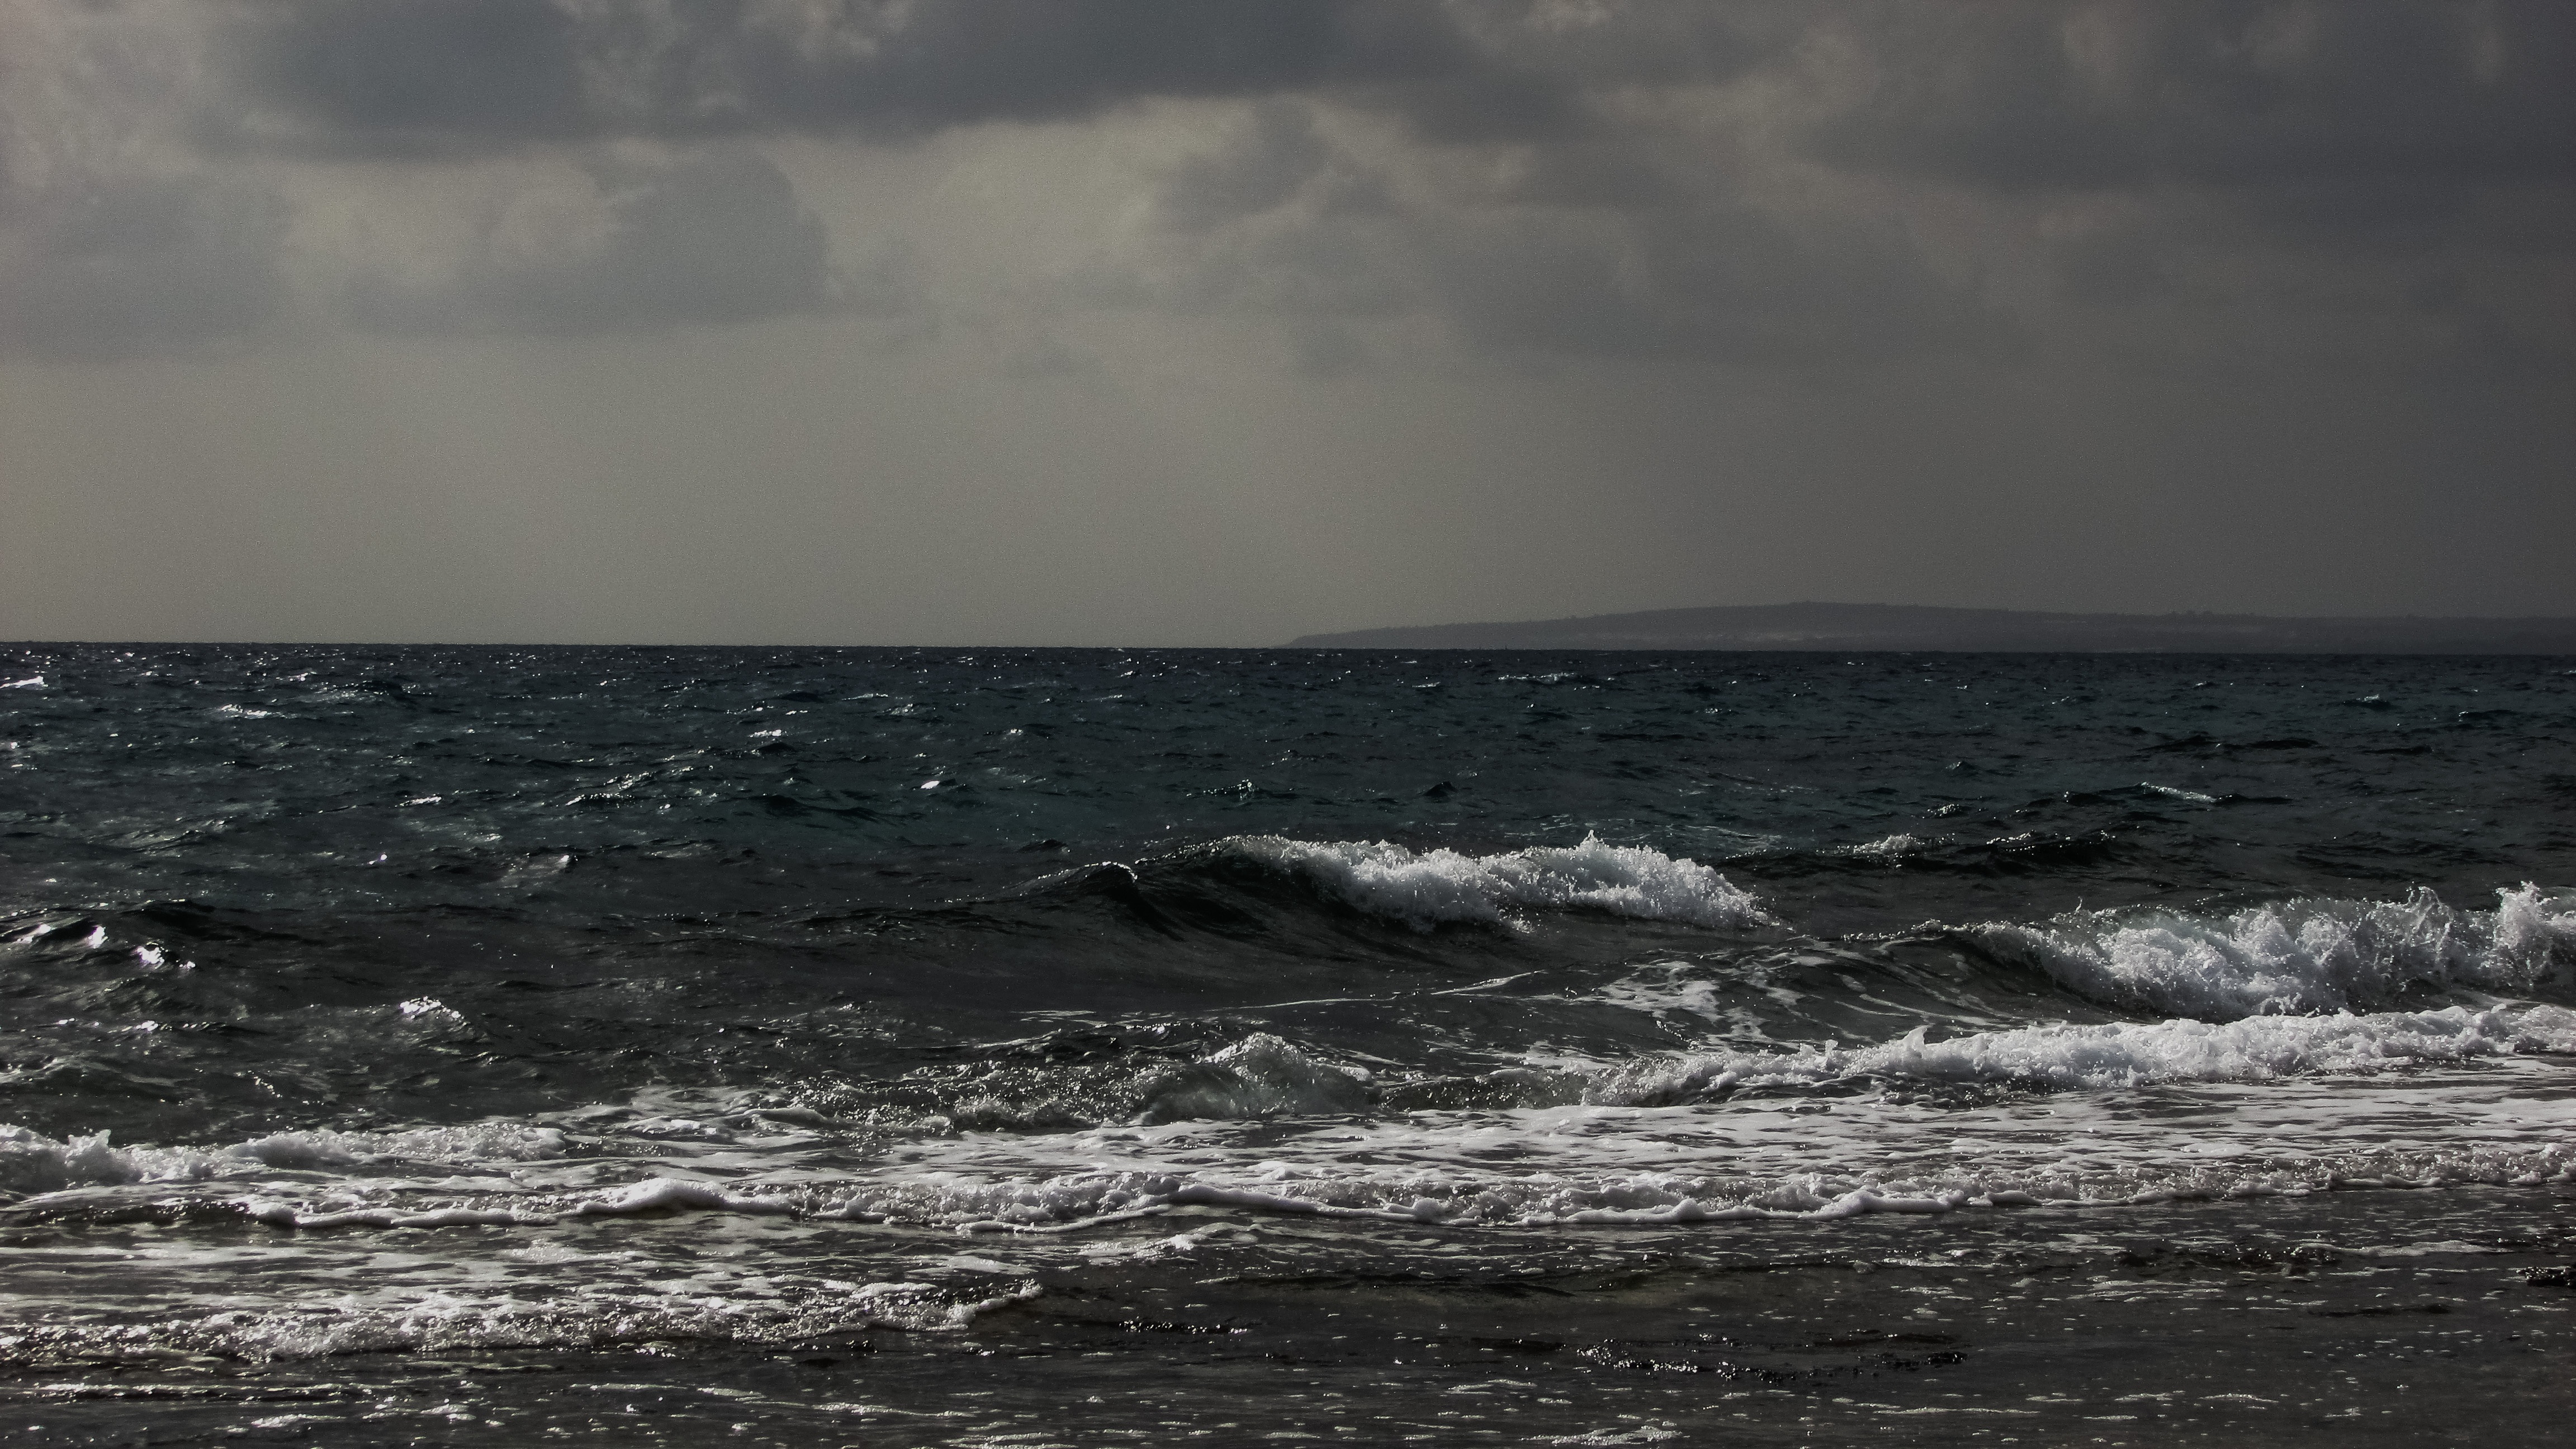
beach, sea, coast, nature, rock, ocean, horizon, cloud, shore, wave, wind, dark, autumn, weather, storm, monochrome, season, body of water, clouds, climate, atmospheric phenomenon, wind wave